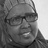
Emotion: neutral